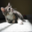
Label: cat